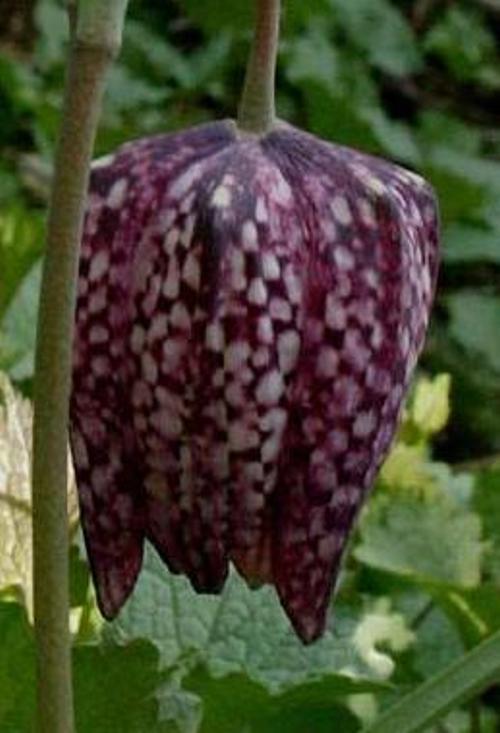
Label: fritillary